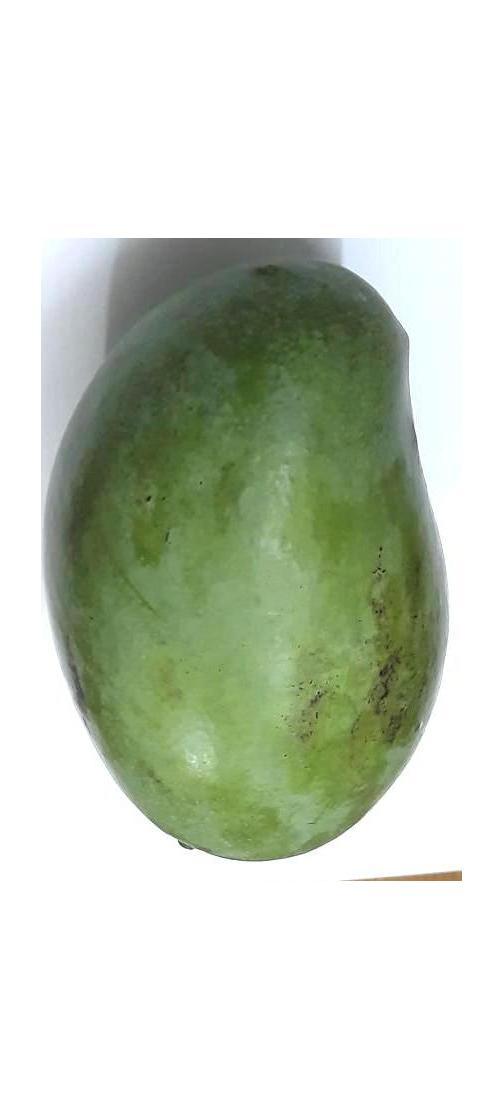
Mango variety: Amrapali